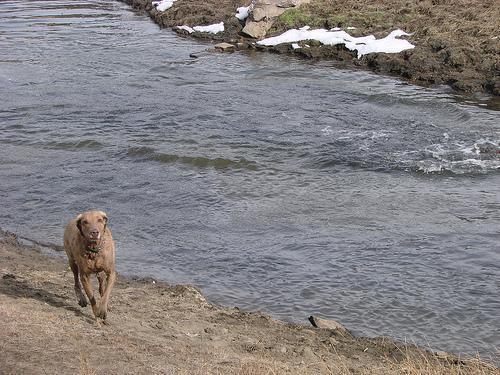
Chesapeake_Bay_retriever